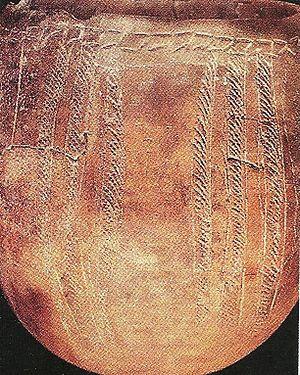
Asa Koma est un site archéologique à Djibouti.